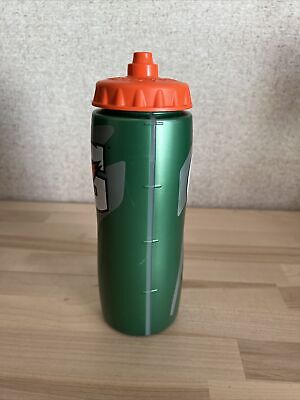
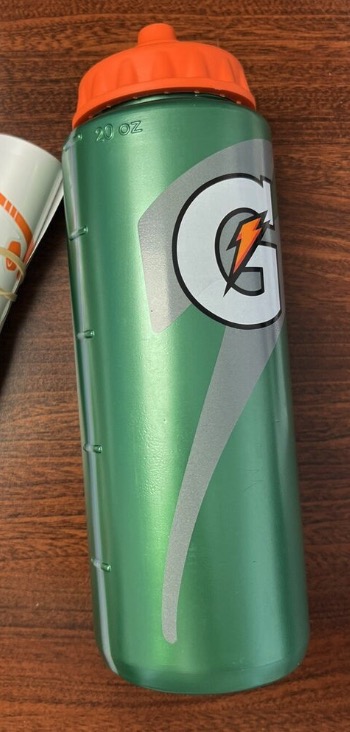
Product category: misc
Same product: yes